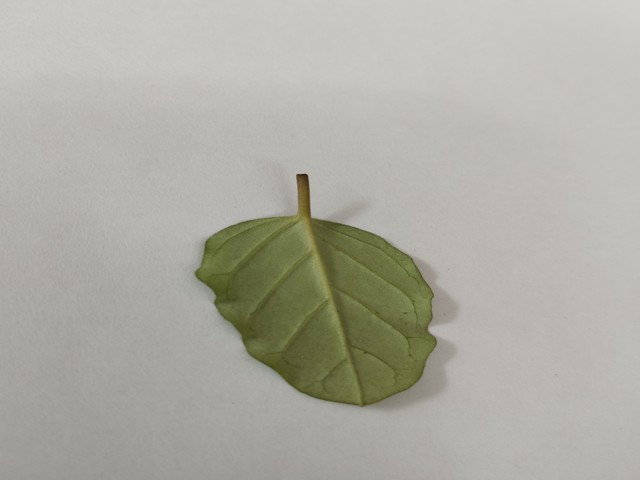
Plant: punarnava